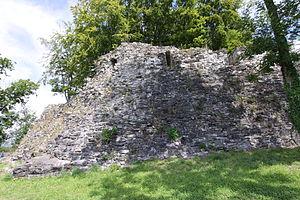
Ruines du Château et du Bourg, Route de Vevey, Bossonnens
Cette liste présente les biens culturels d'importance nationale dans le canton de Fribourg. Cette liste correspond à l'édition 2009 de l'Inventaire Suisse des biens culturels d'importance nationale pour le canton de Fribourg. Il est trié par commune et inclus : 205 bâtiments séparés, 14 collections, 18 sites archéologiques et un cas particulier.